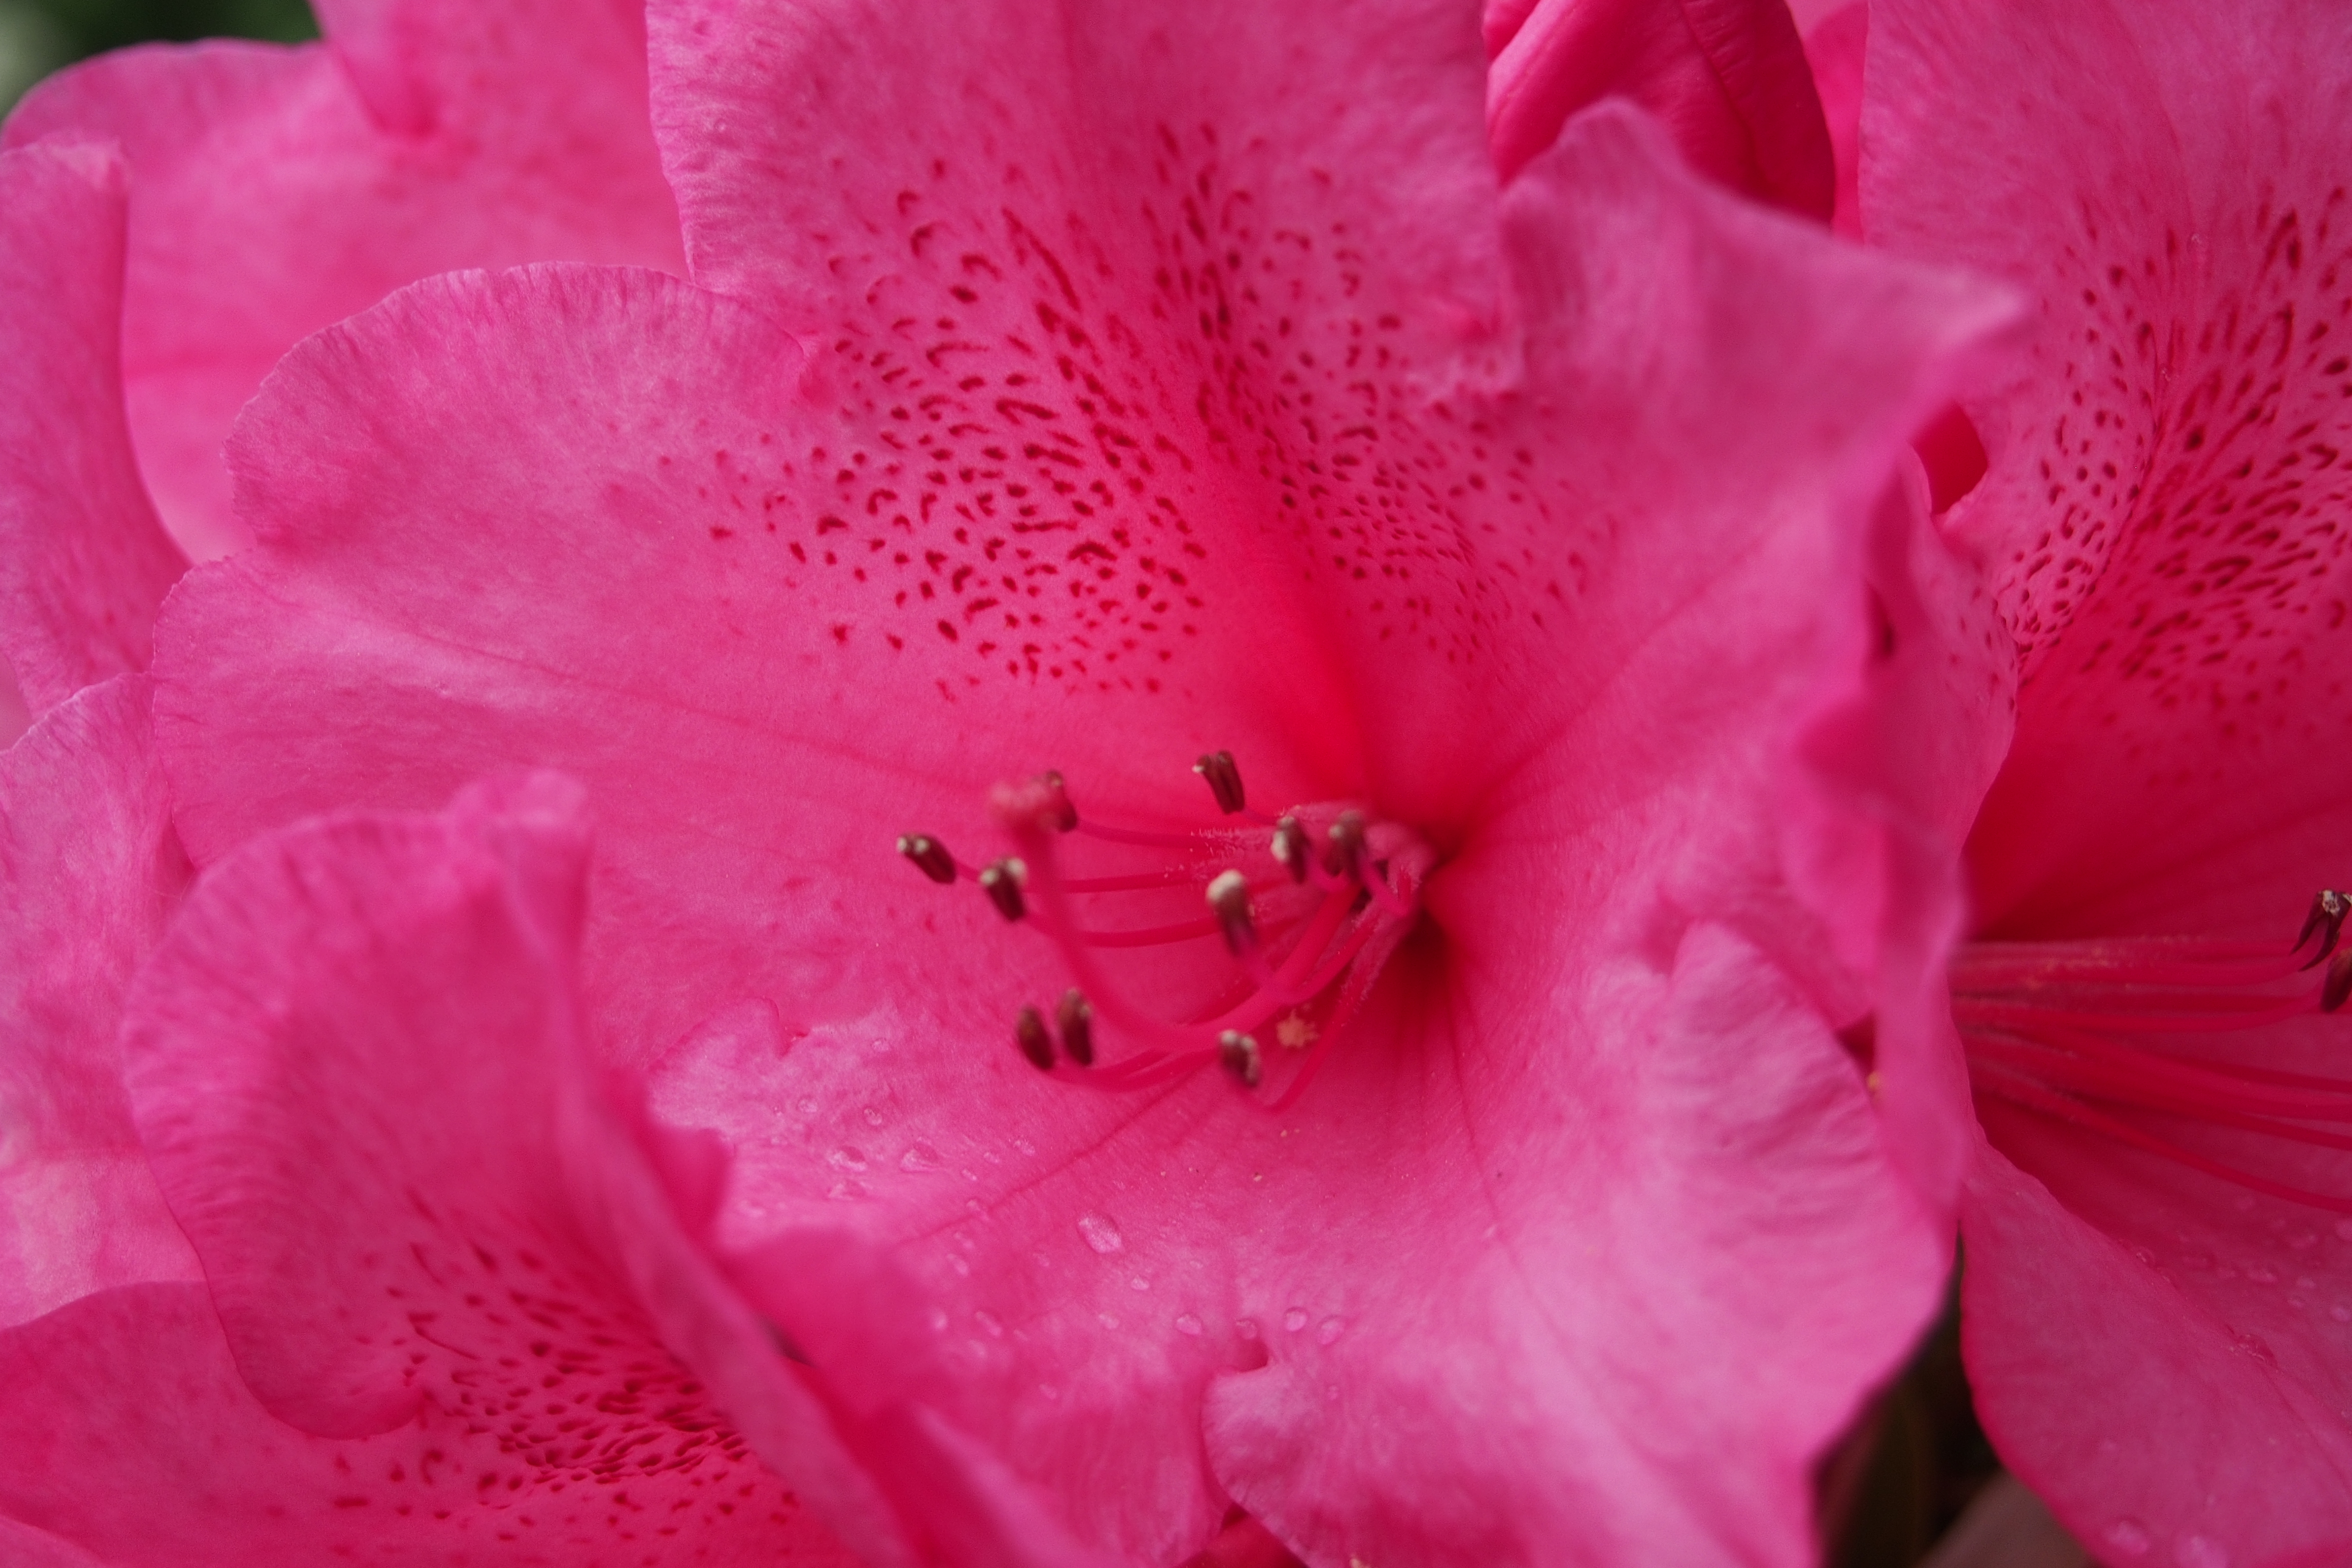
plant, flower, petal, colourful, closeup, pink, close up, petals, shrub, pistil, olympus, rhododendron, vibrant, olympuspenepl5, microfourthirds, macro photography, flowering plant, plant stem, woody plant, land plant